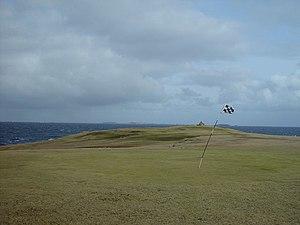
Les Skerries extérieures depuis le golfe de Whalsay, Shetland, Écosse